Go variants

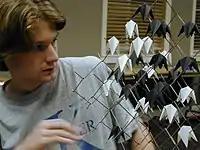
Diamond Go

Alak is a Go-like game restricted to a single spatial dimension.